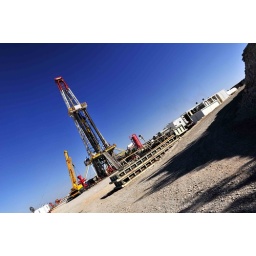
Rig site in Kurdustan, based on the top of a hill in the mountains